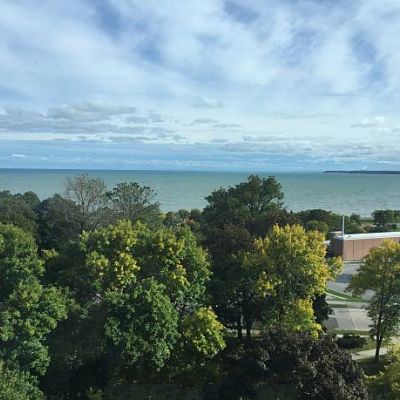
Cloud type: Cirrostratus (Cs)